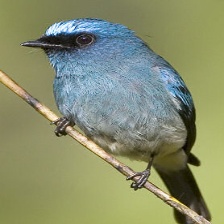
Species: INDIGO FLYCATCHER
Scientific name: EUMYIAS INDIGO